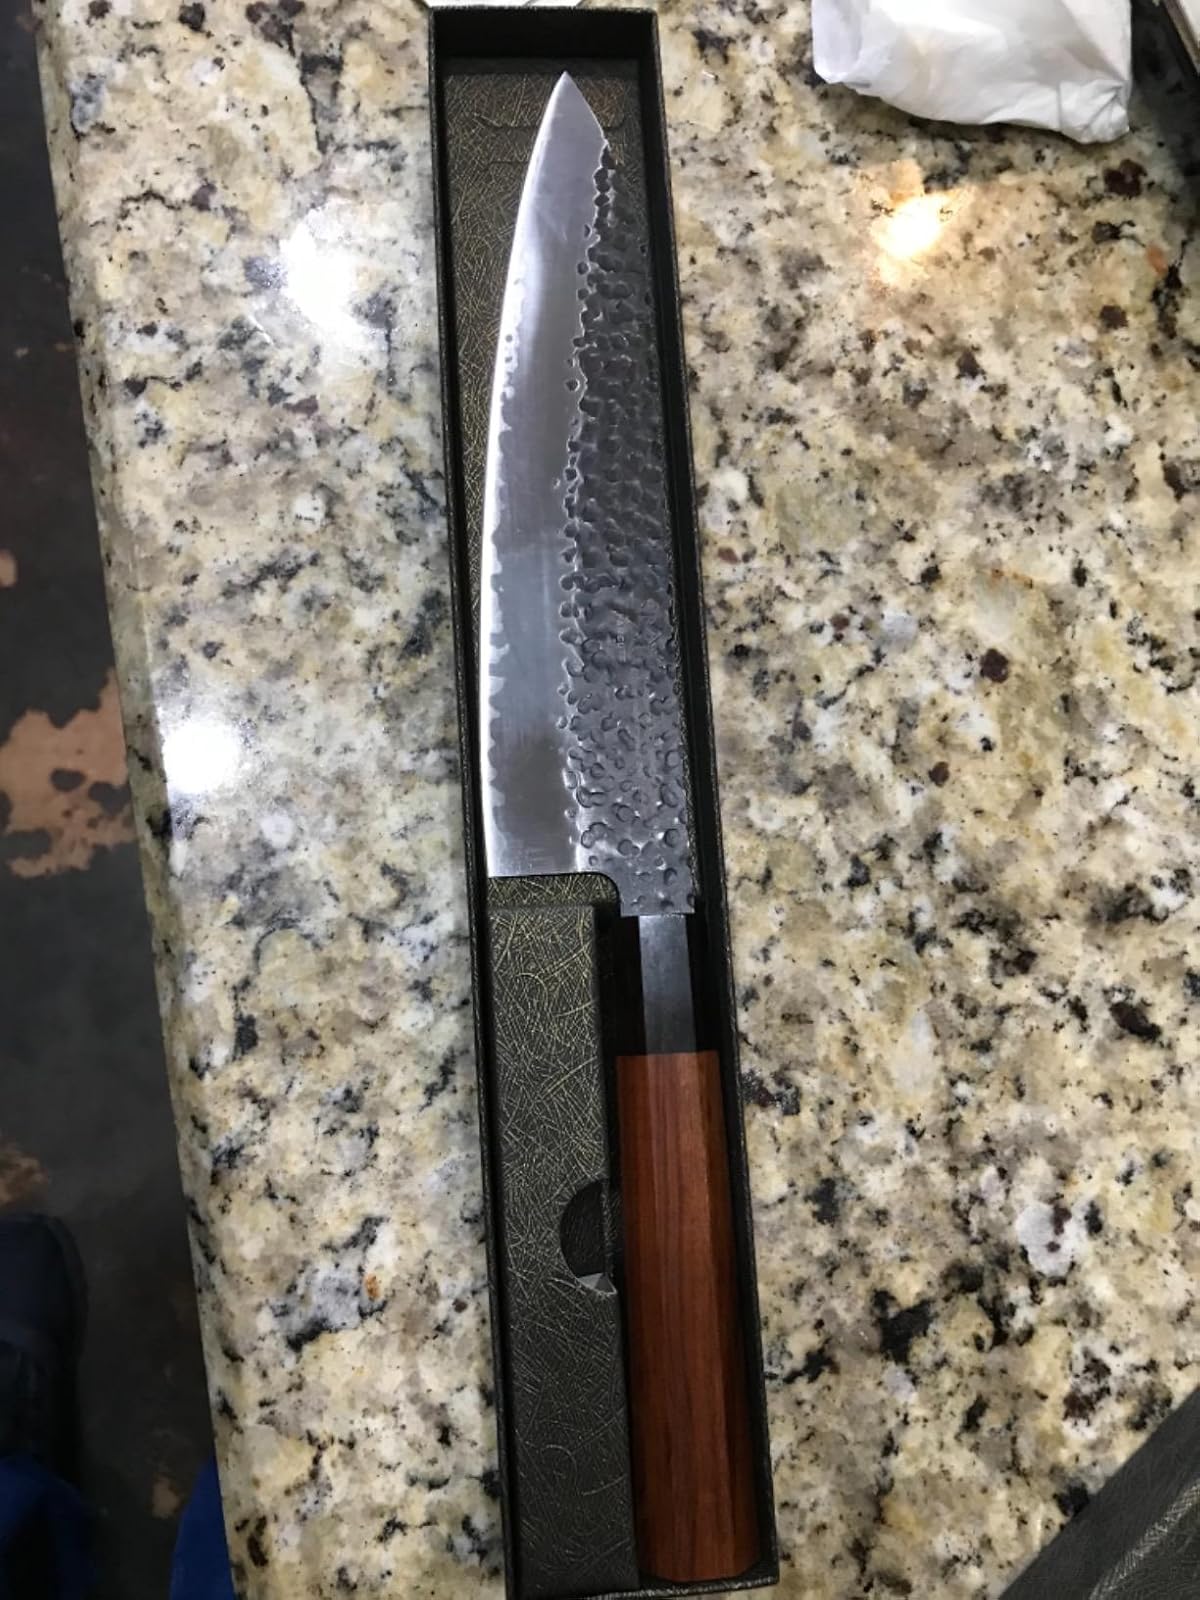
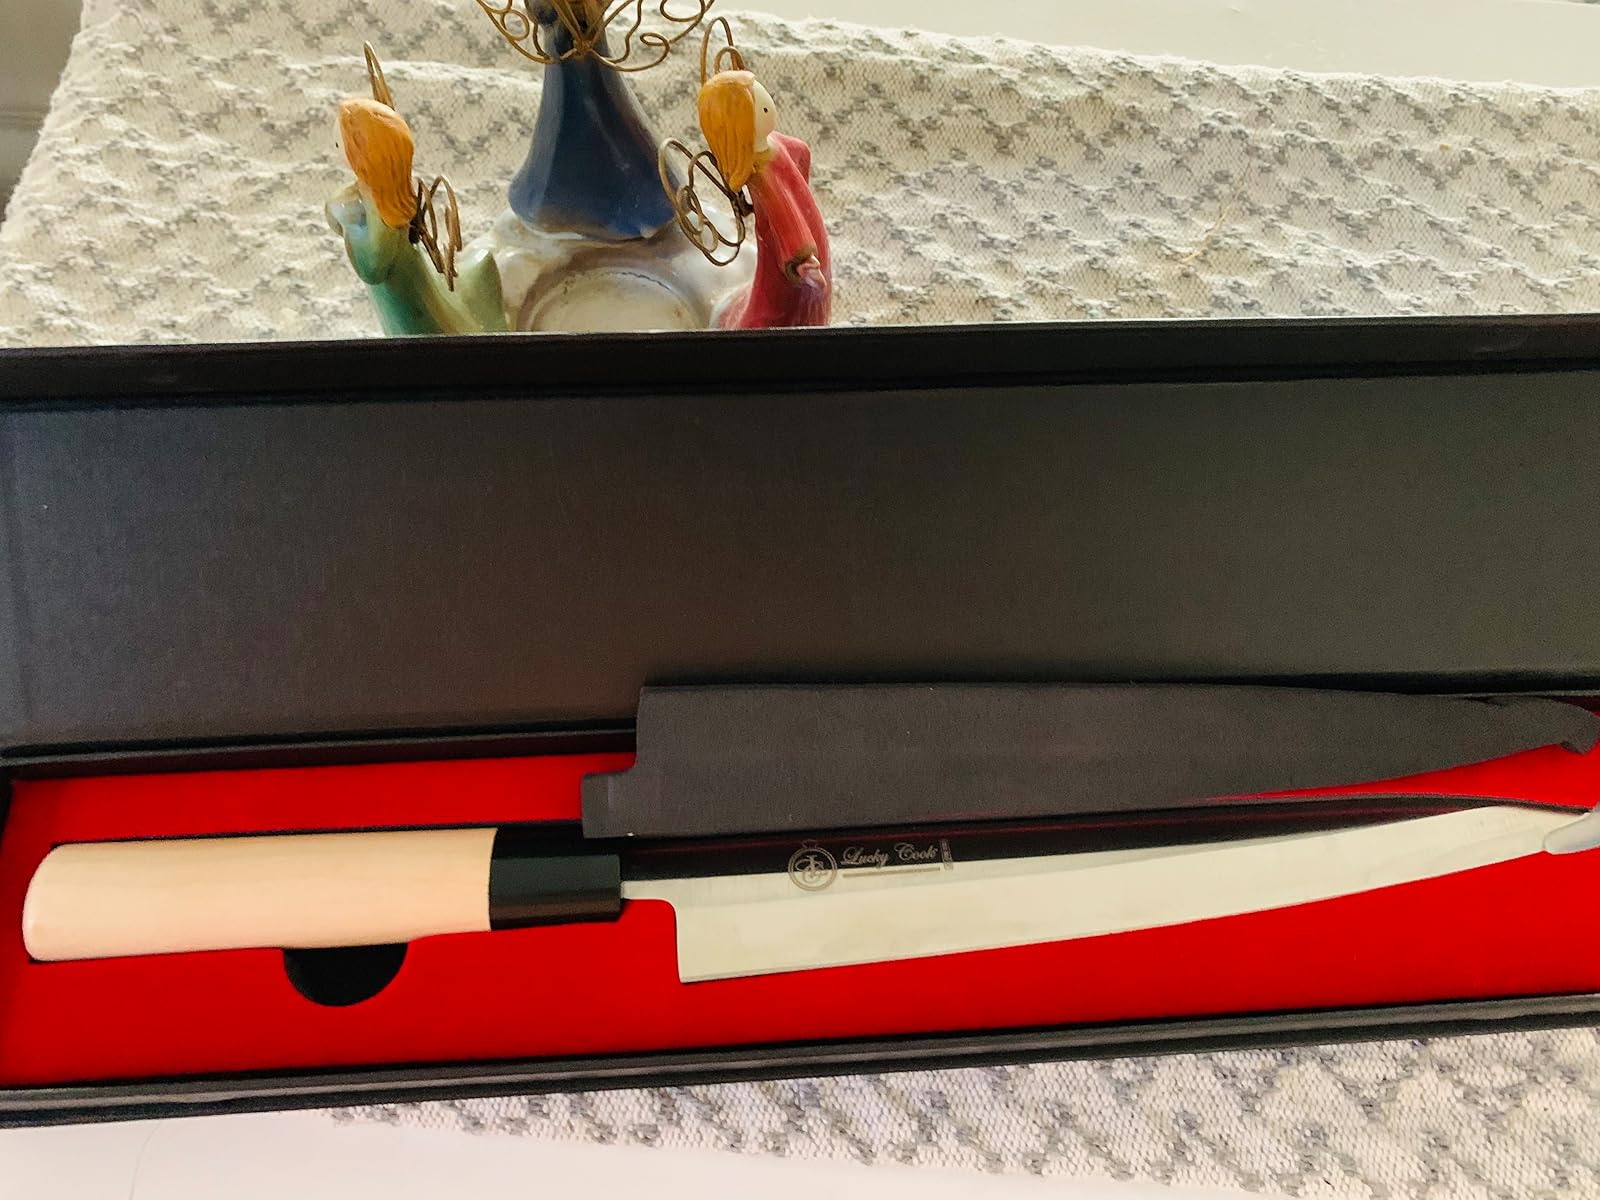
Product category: items_knife
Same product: no